Schuylkill Haven, Pennsylvania

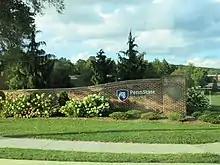
Entrance to Penn State Schuylkill in Schuylkill Haven in August 2018

Schuylkill Haven has several playgrounds and recreation areas, including Green Goose on Jackson Street west of Avenue A, Saylor Street playground on the western side of the borough, Naffin Avenue playground on Naffin Avenue northwest of the public school district's main athletic field, and Willow Street playground in the northwestern corner of the borough. Other children's play areas are on Garfield Avenue, North Berne Street, Williams Street, and Fritz Reed Avenue. On South Berne Street is an area known as "The Courts", which features a basketball court, picnic benches, and a gazebo.